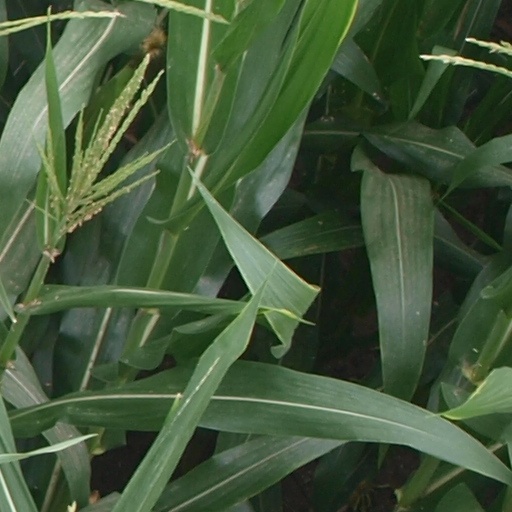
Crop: maize; corn